Walter Latham

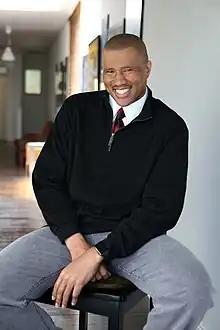
Latham at the home offices of Walter Latham Entertainment, Inc.

Walter Latham (born December 13, 1970) is an American film and comedy producer born and raised in Brooklyn, New York. Latham, who is African-American, founded a comedy production company, Latham Entertainment, which helped launch the careers of noted comedians and comic actors, including Bernie Mac, Steve Harvey, and Mo'Nique. His releases, The Original Kings of Comedy, Queens of Comedy, Latham Entertainment Presents, and Bad Boys of Comedy have grossed more than $250 million worldwide. He currently resides in Franklin, TN with his wife and business partner,Yulonda.